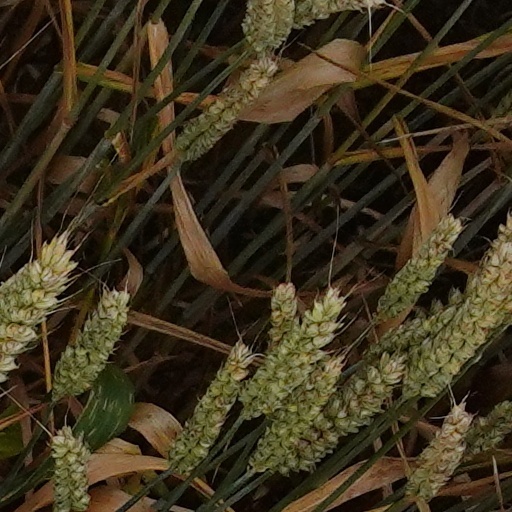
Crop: wheat